Cabrits National Park

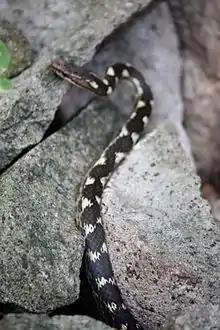
Antilles Racer (Alsophis antillensis) in the Cabrits National Park

The park is home to two species of amphibians, 162 species of birds, 18 species of mammals (including 5 introduced), 20 species of crabs, and at least 2 species of scorpions.